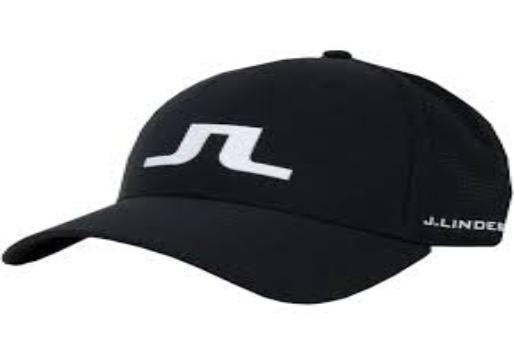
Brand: jlindeberg-1
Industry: Clothes